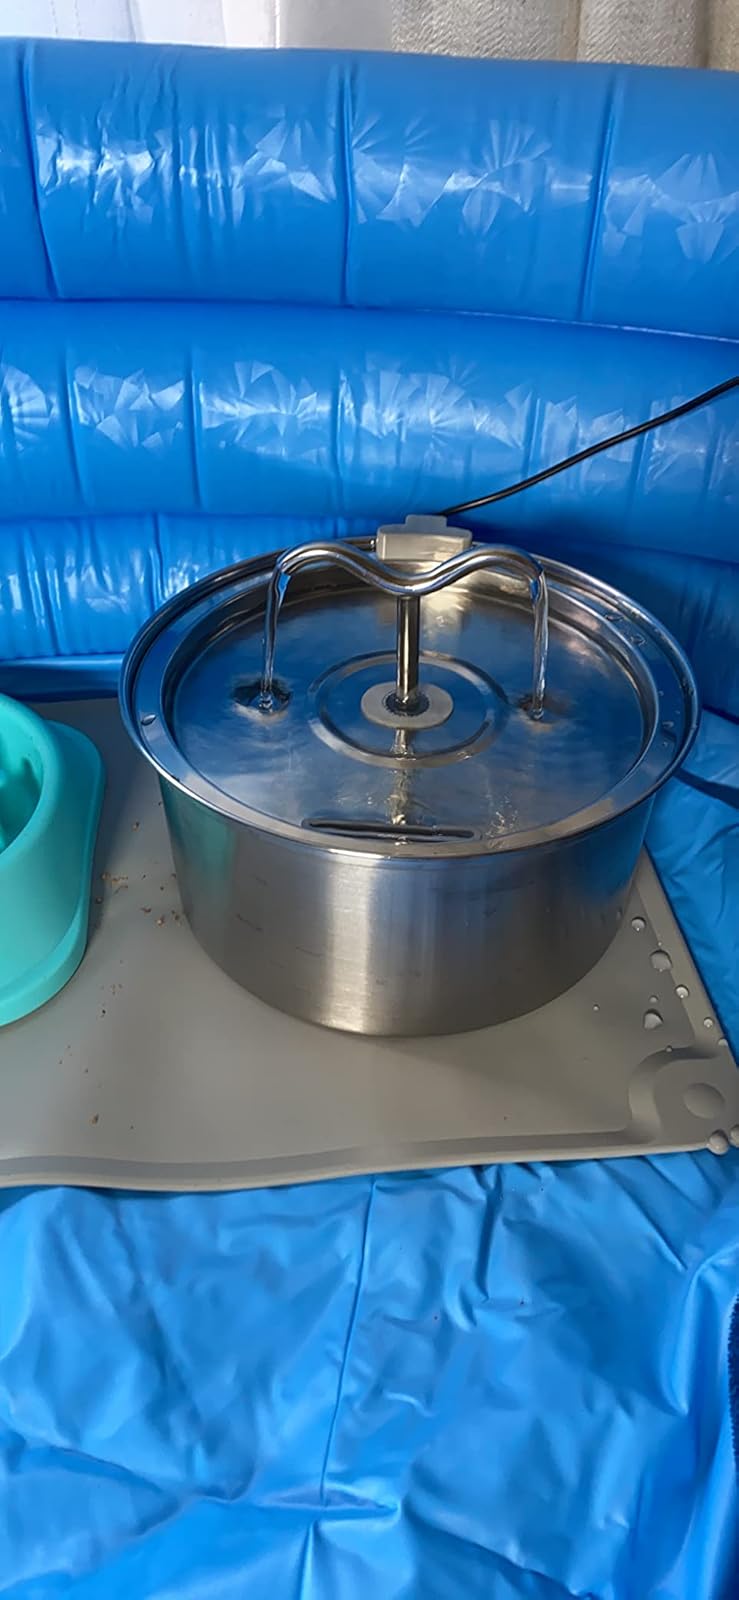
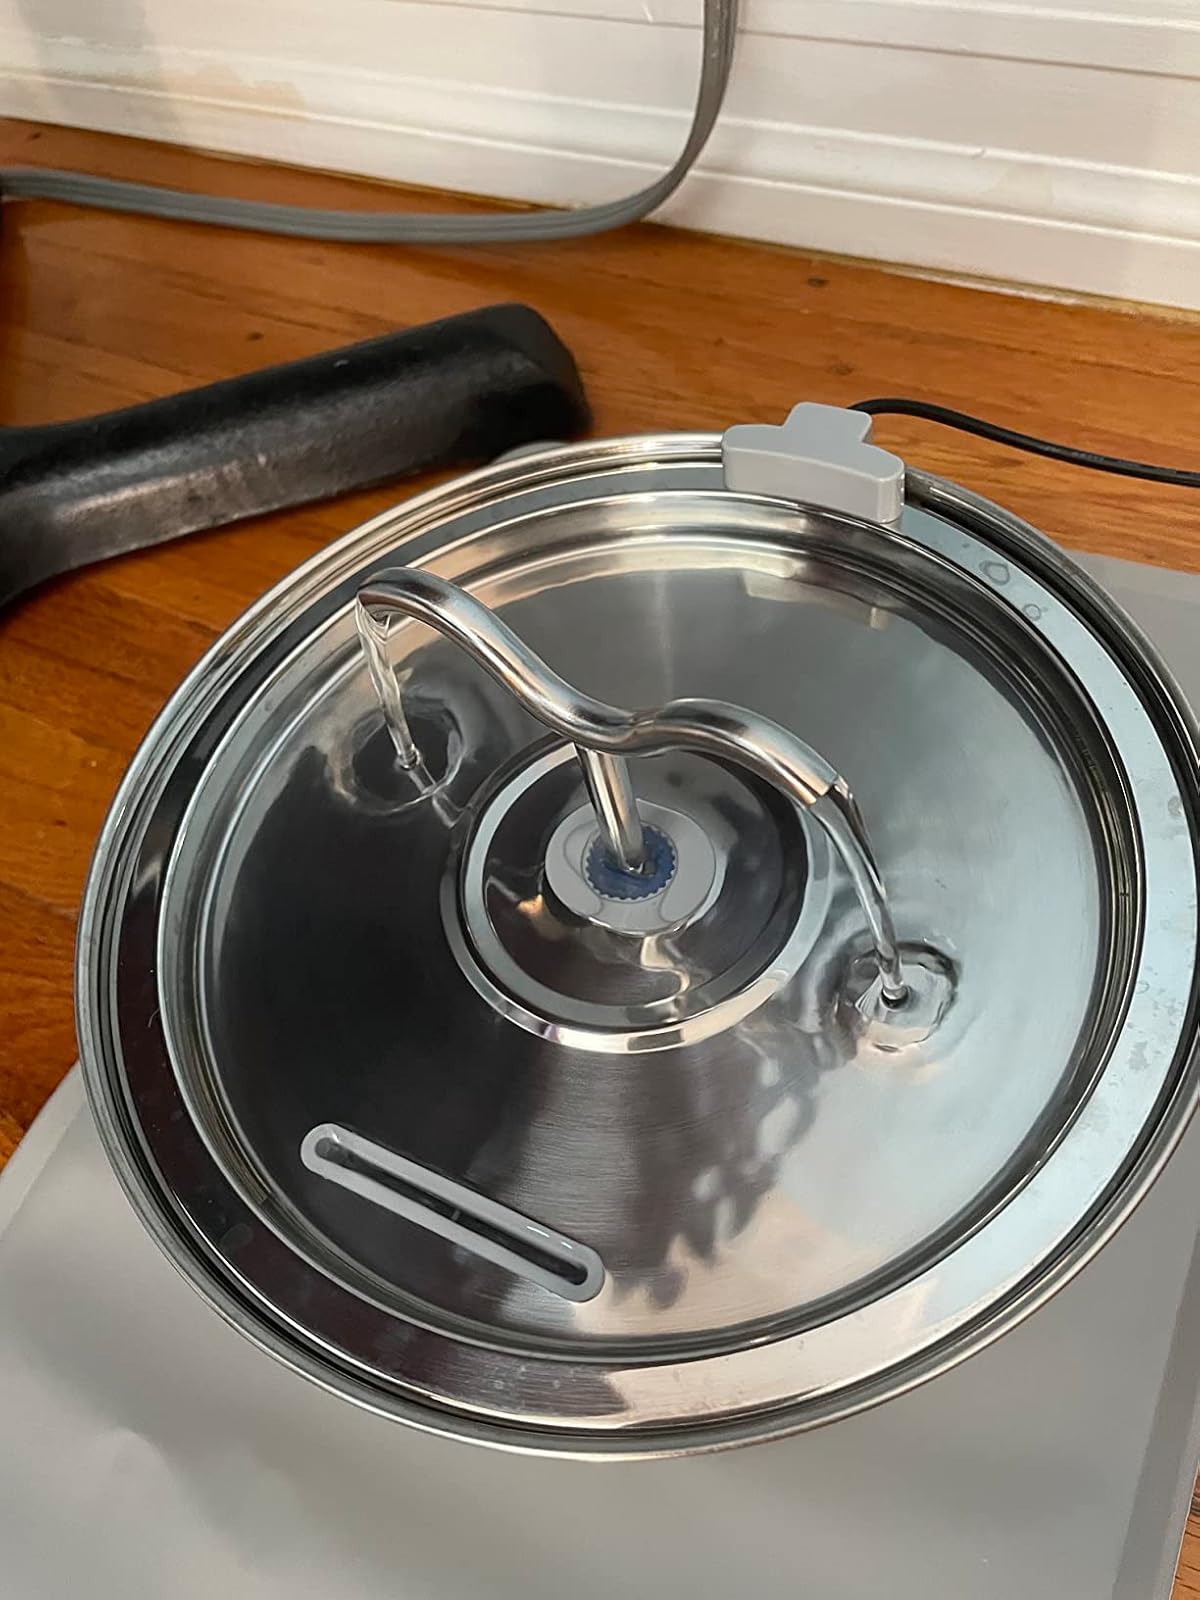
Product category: items_bowl
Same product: yes